Administration of Thrissur district

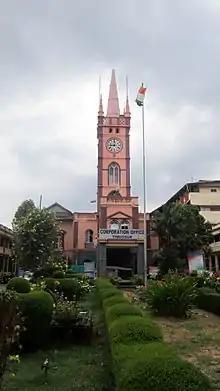
Municipal Corporation Building, Thrissur seen from M.O. Road

Thrissur city functioned as a municipality since 1921 under the Cochin Municipal Regulations. In 1932, the new corporation building was constructed, and in 1972 new areas from other Panchayats were added to the municipality. On 1 October 2000, the municipal town was upgraded to the level of a Municipal Corporation with the Panchayats of Ayyanthole, Koorkkenchery, Nadathara, Vilvattom (part), Ollur and Ollukkara. The Corporation comprises three legislative assemblies Thrissur, Ollur and Cherpu. The city is administered by the Thrissur Municipal Corporation, headed by a mayor. The corporation is the second-largest city corporation in the state of Kerala in India. The city is the only local body in Kerala which directly controls power, water supply and solid waste management system in the city.